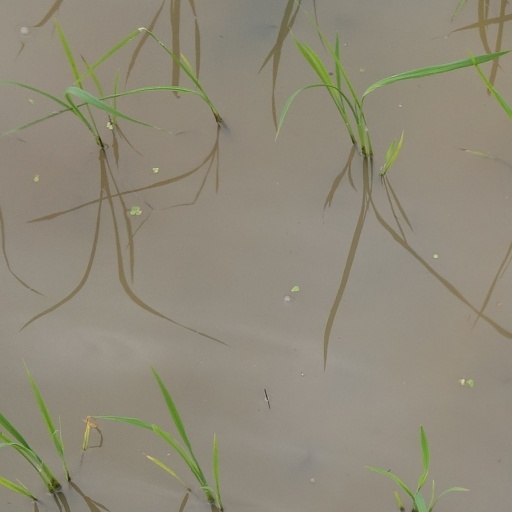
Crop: rice